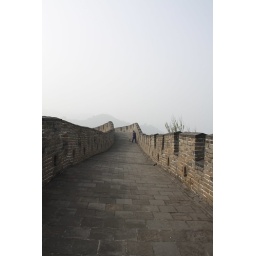
Similar to painting the golden gate bridge or collecting trash in New York.